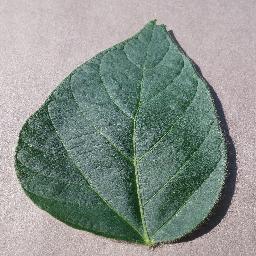
Label: Soybean___healthy